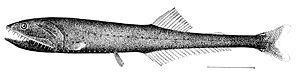
Gonostoma bathyphilum est une espèce de poissons téléostéens.